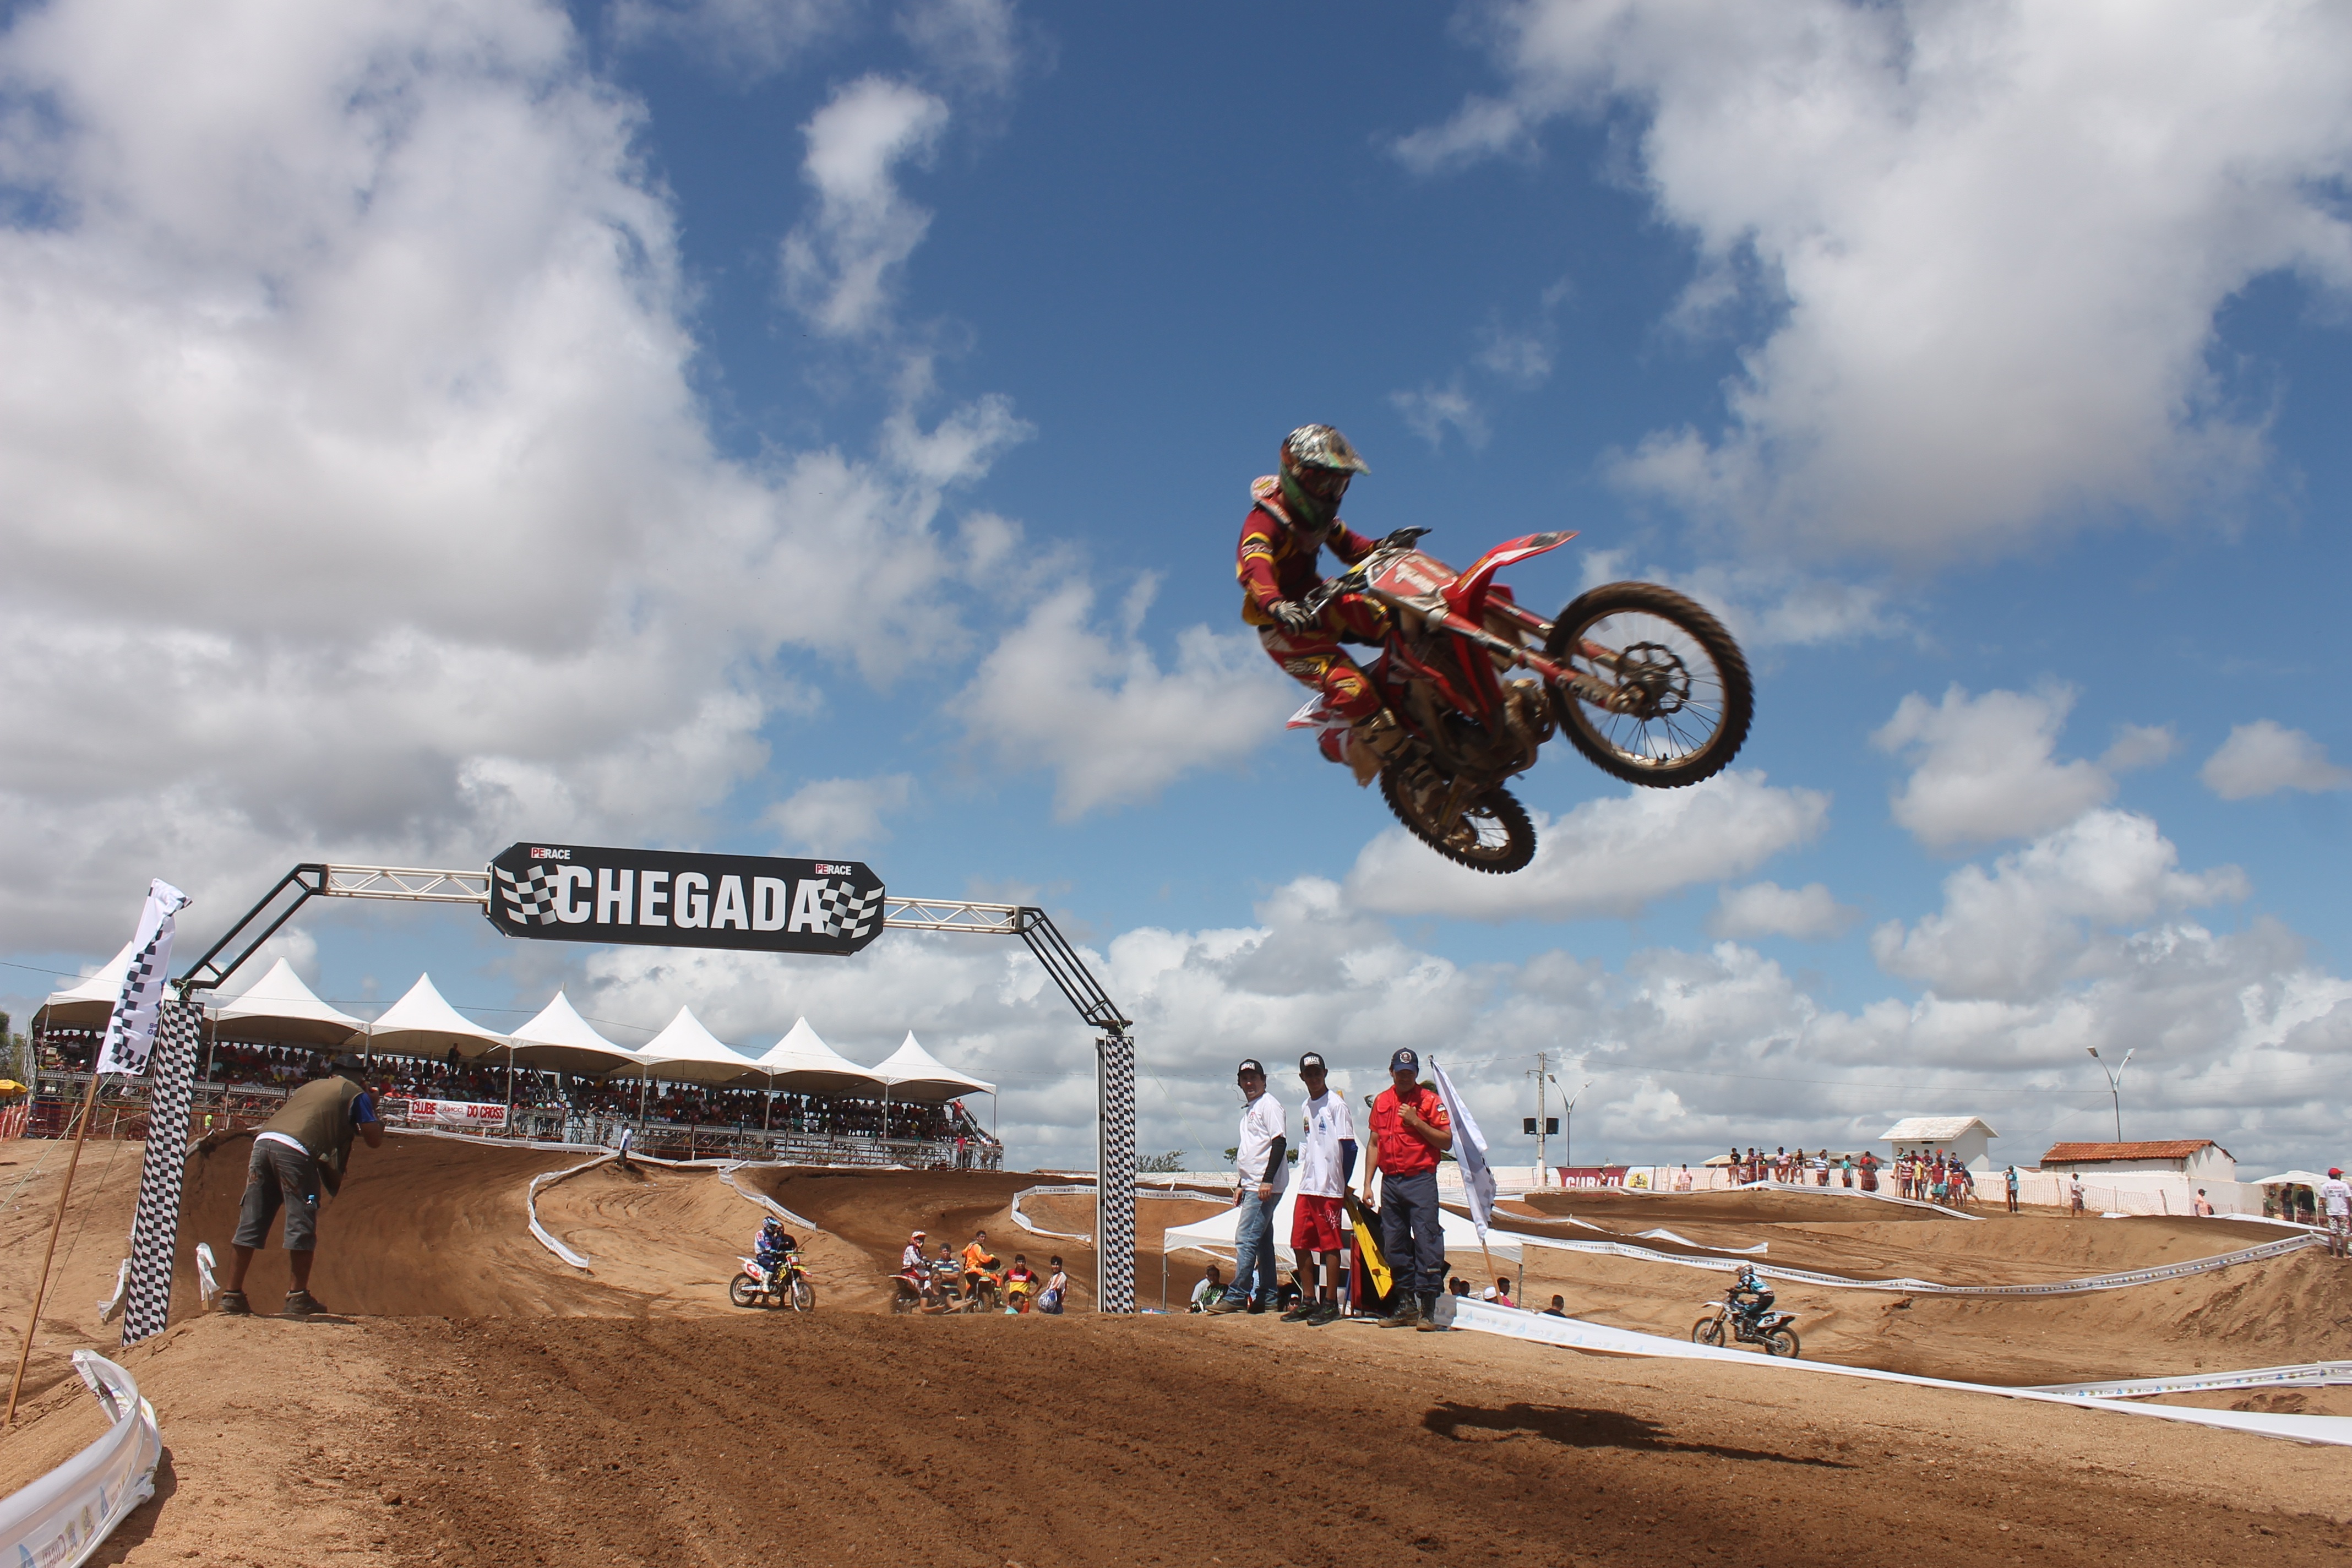
bike, jump, vehicle, motorcycle, motocross, extreme sport, race, competition, sports, racing, rally, end, motorsport, adrenaline, freestyle motocross, motorcycle racing, auto racing, bicycle motocross, stunt performer, endurocross, dirt track racing